Question: Please indicate a possible affordance area of hold_knife that can be used for holding
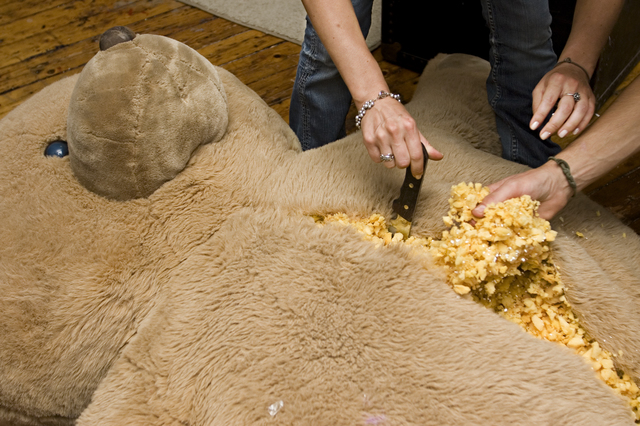
Answer: [389.457, 135.769, 428.537, 223.586]